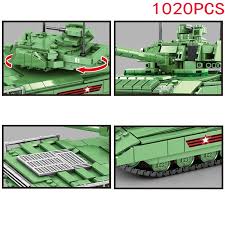
Label: Tank